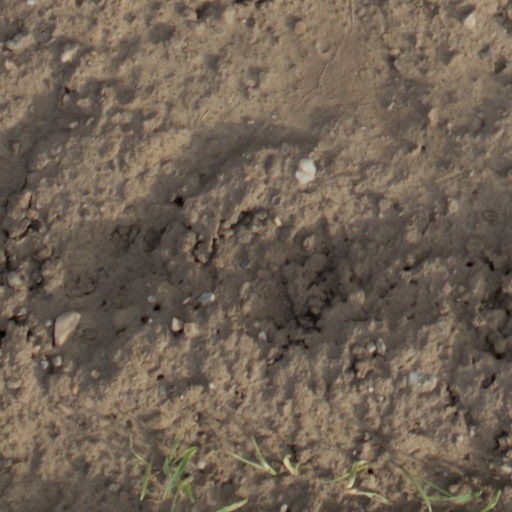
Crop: wheat